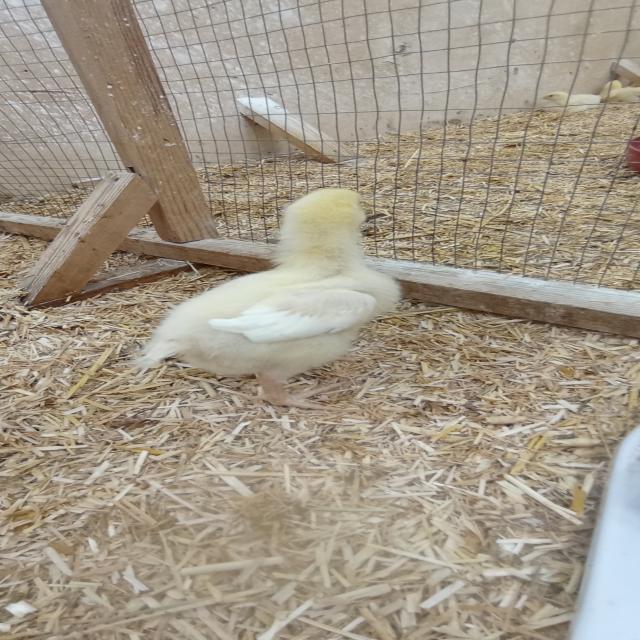
Weight: 161 g